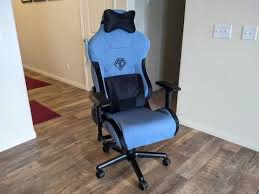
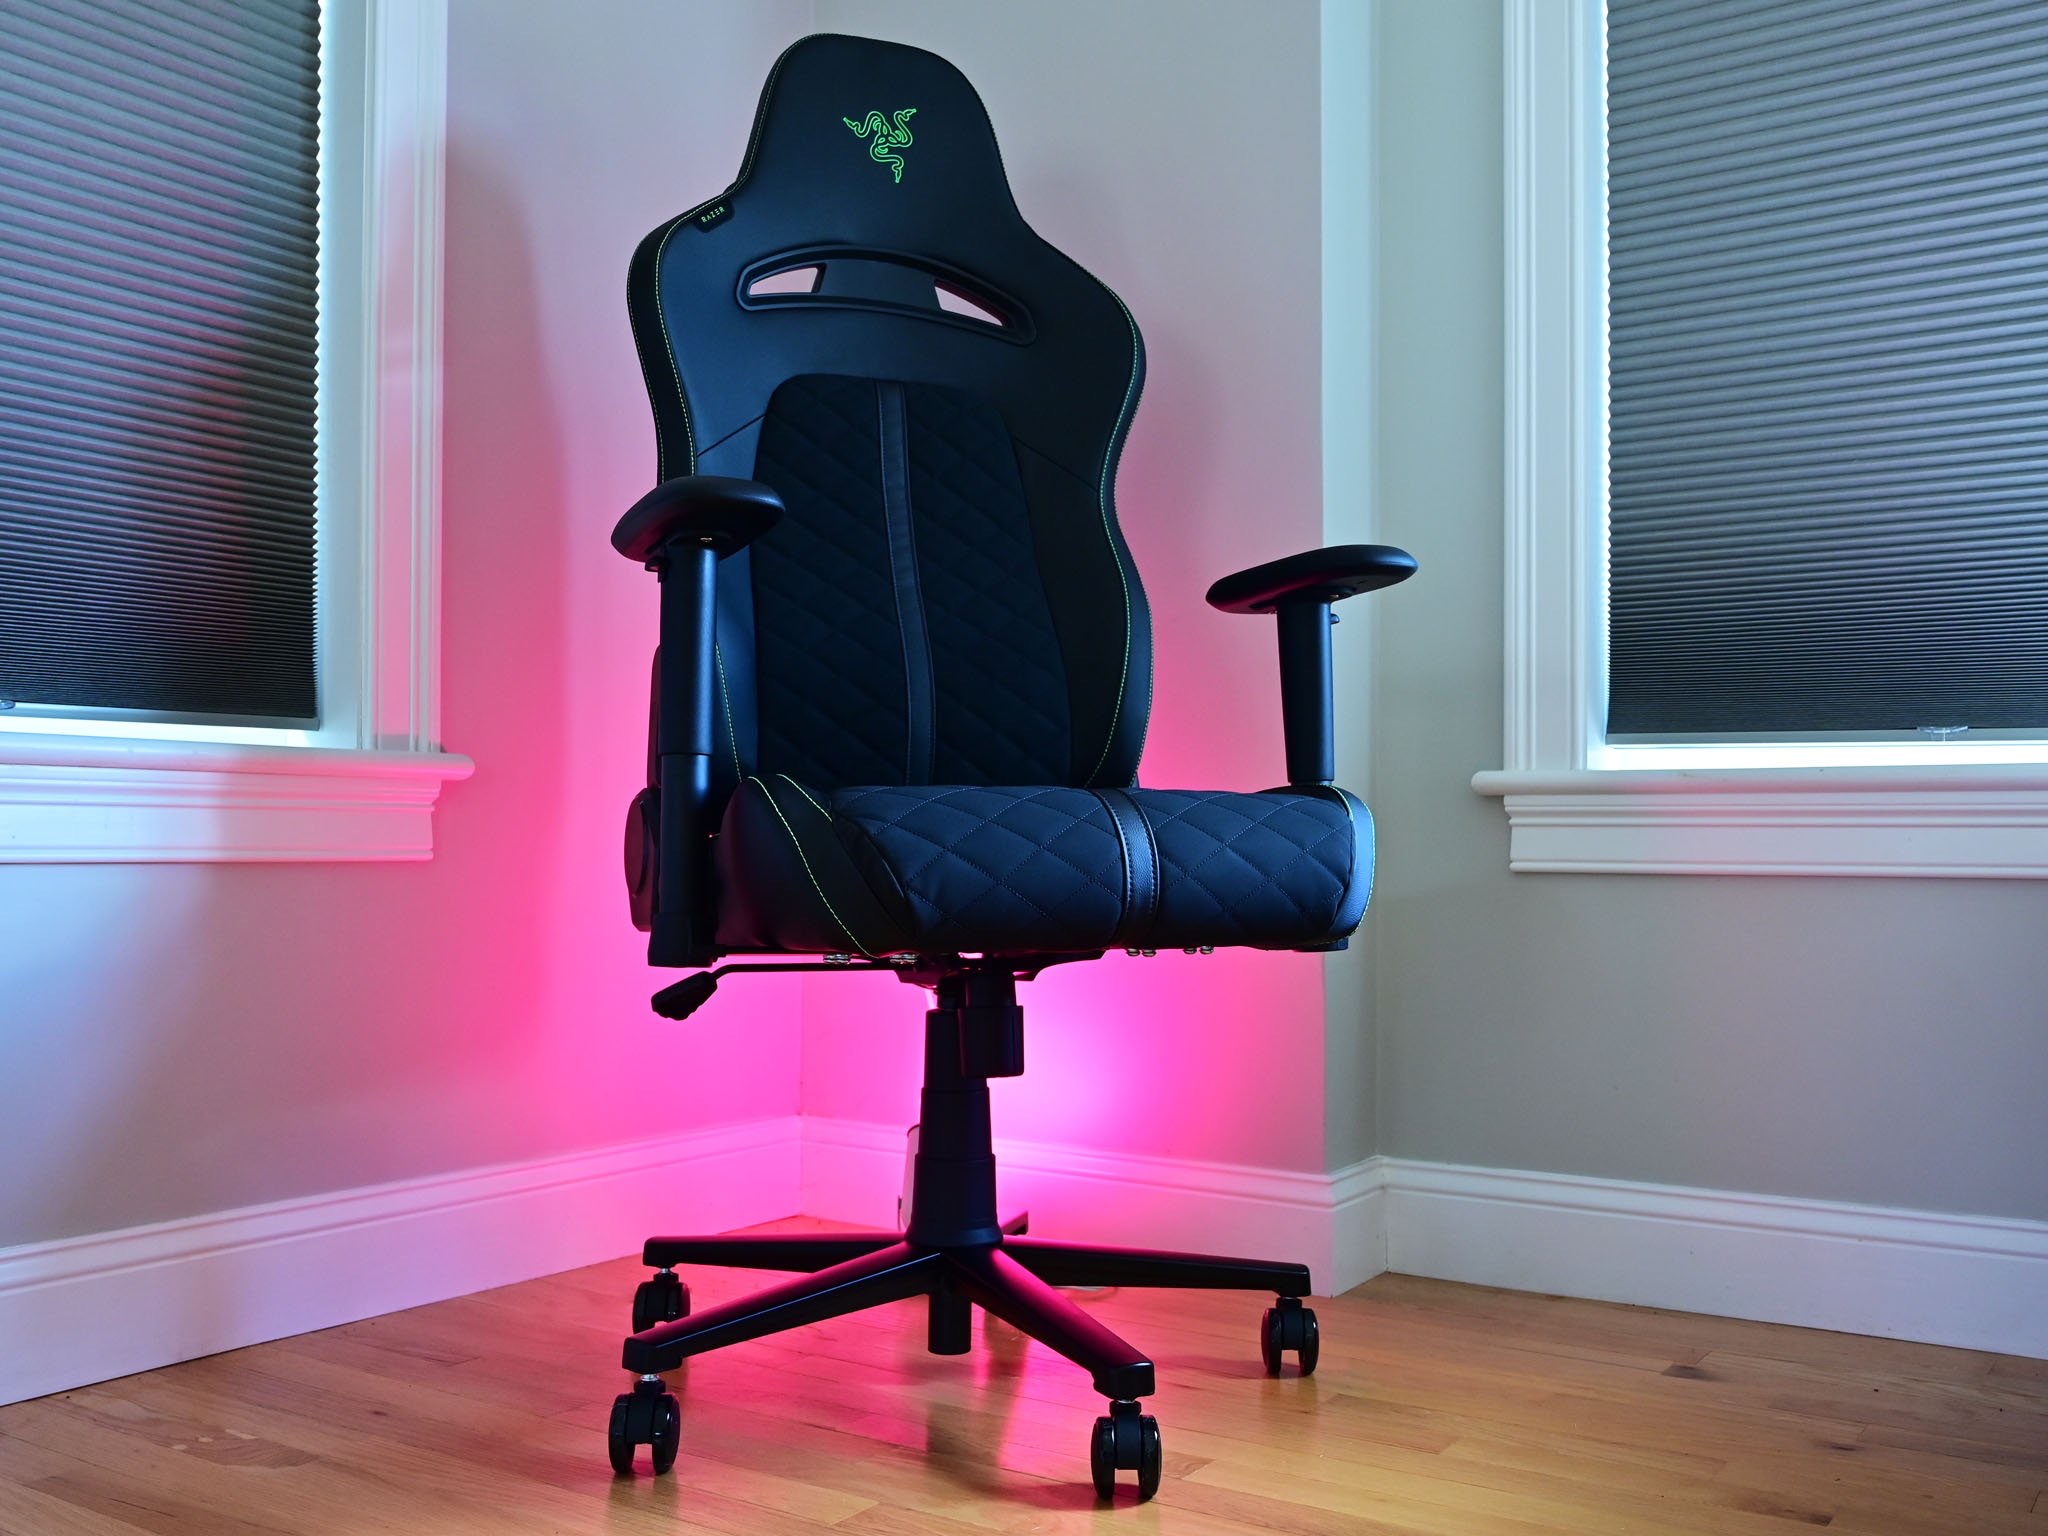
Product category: items_chair
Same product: no